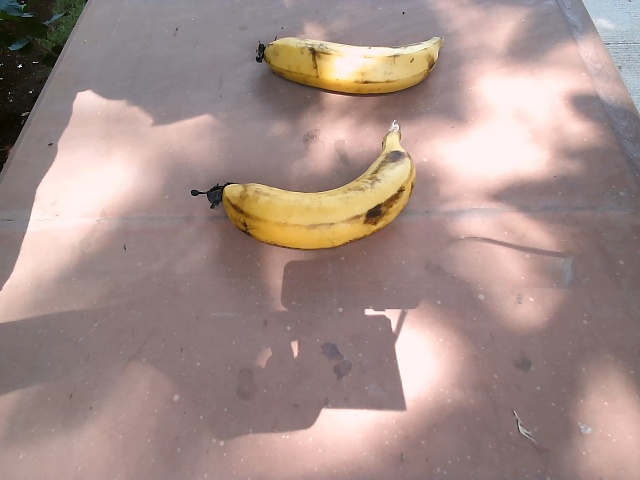
Label: Ripe_Banana